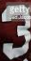
Number: 3